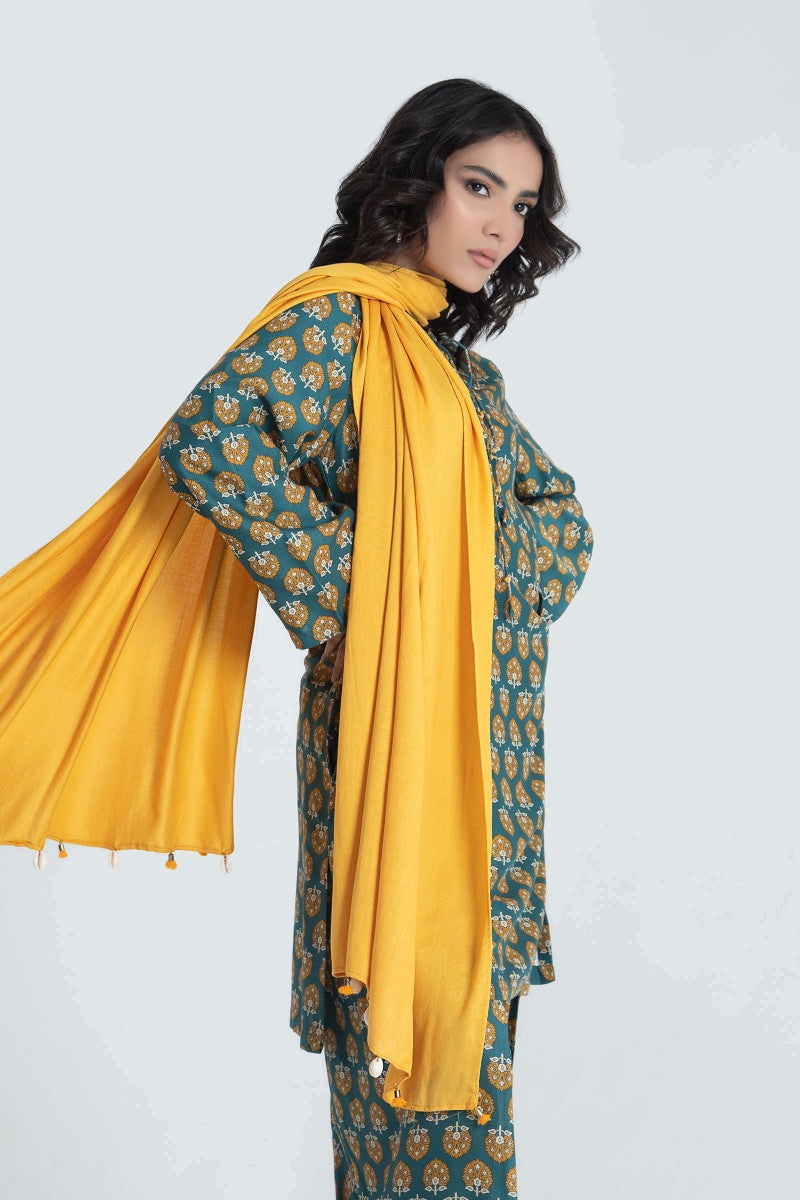
yellow multi print cotton tunic with dupatta